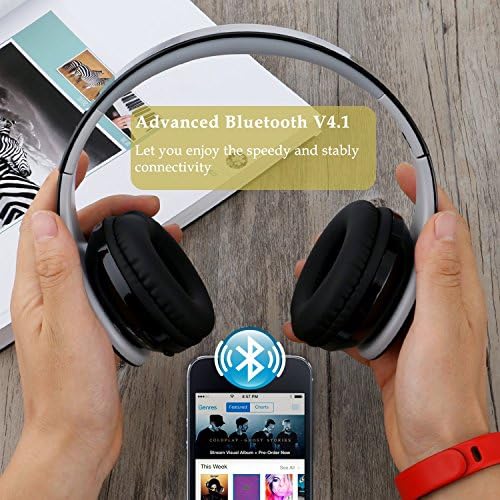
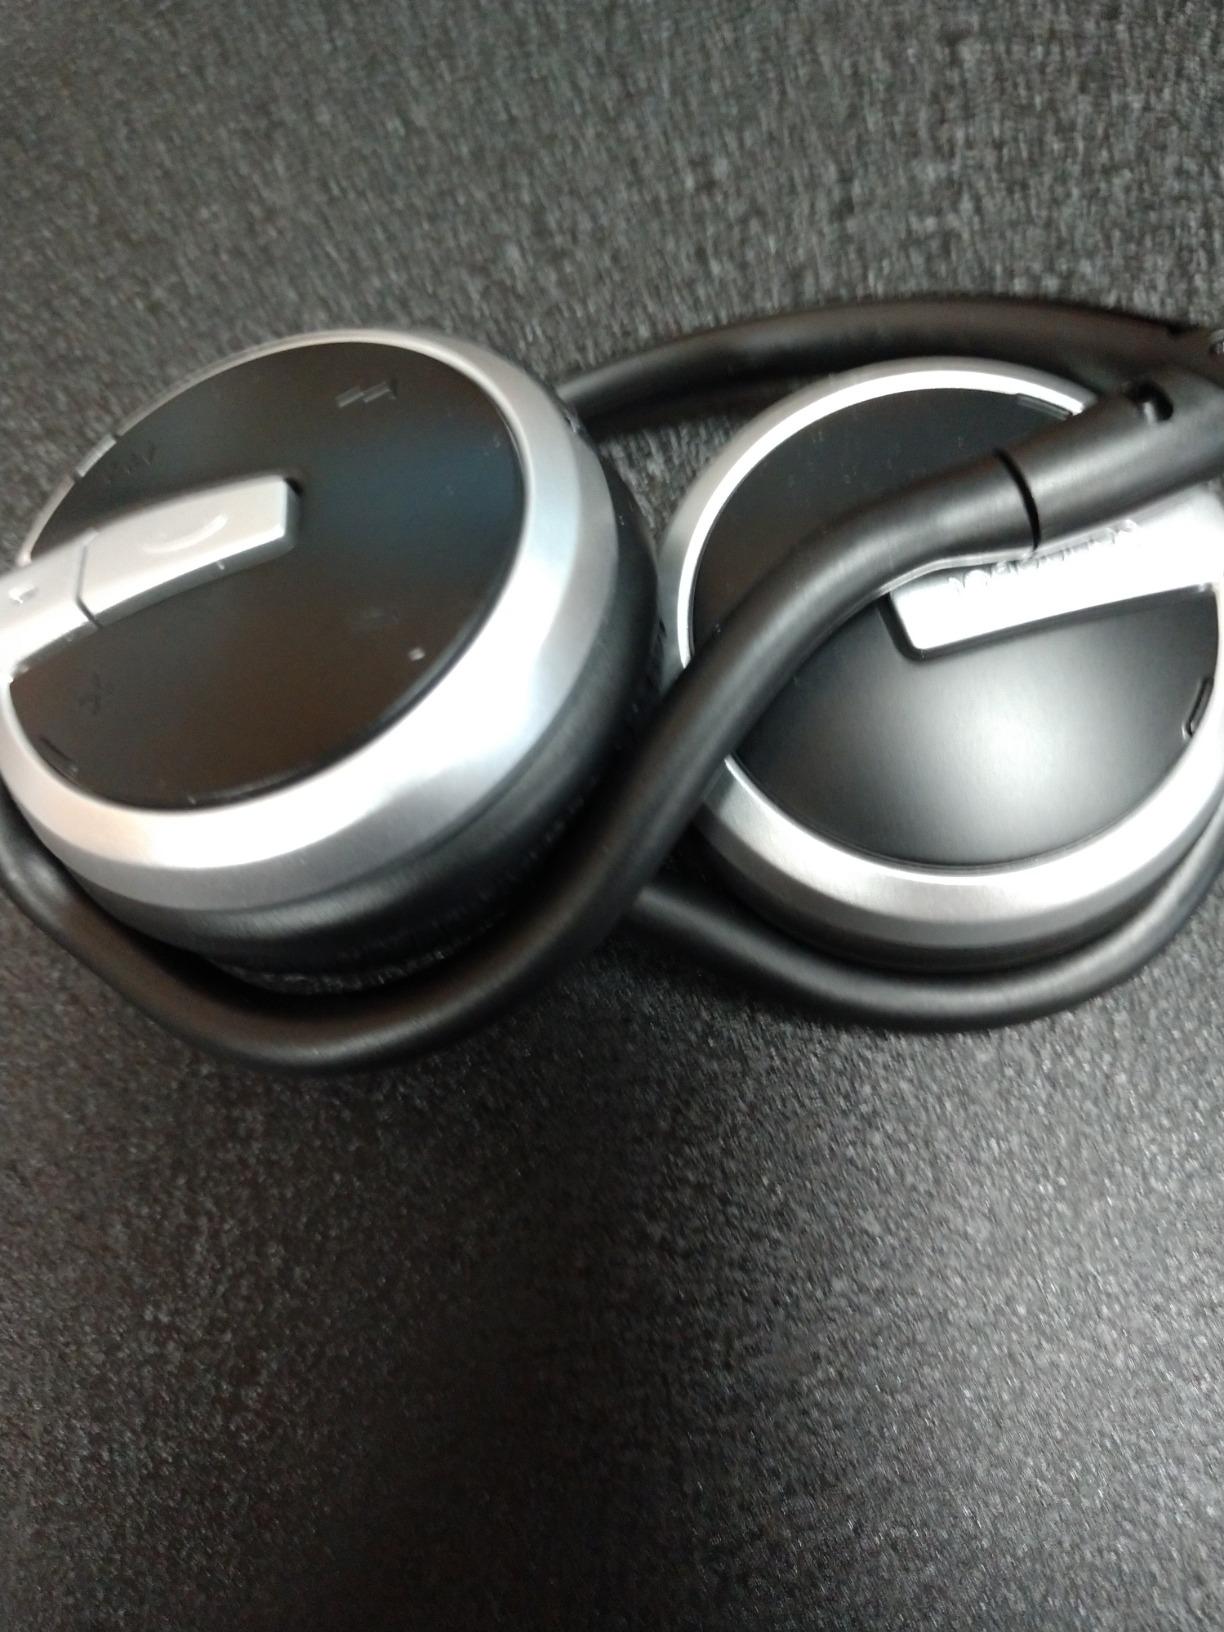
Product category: headphones
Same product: no